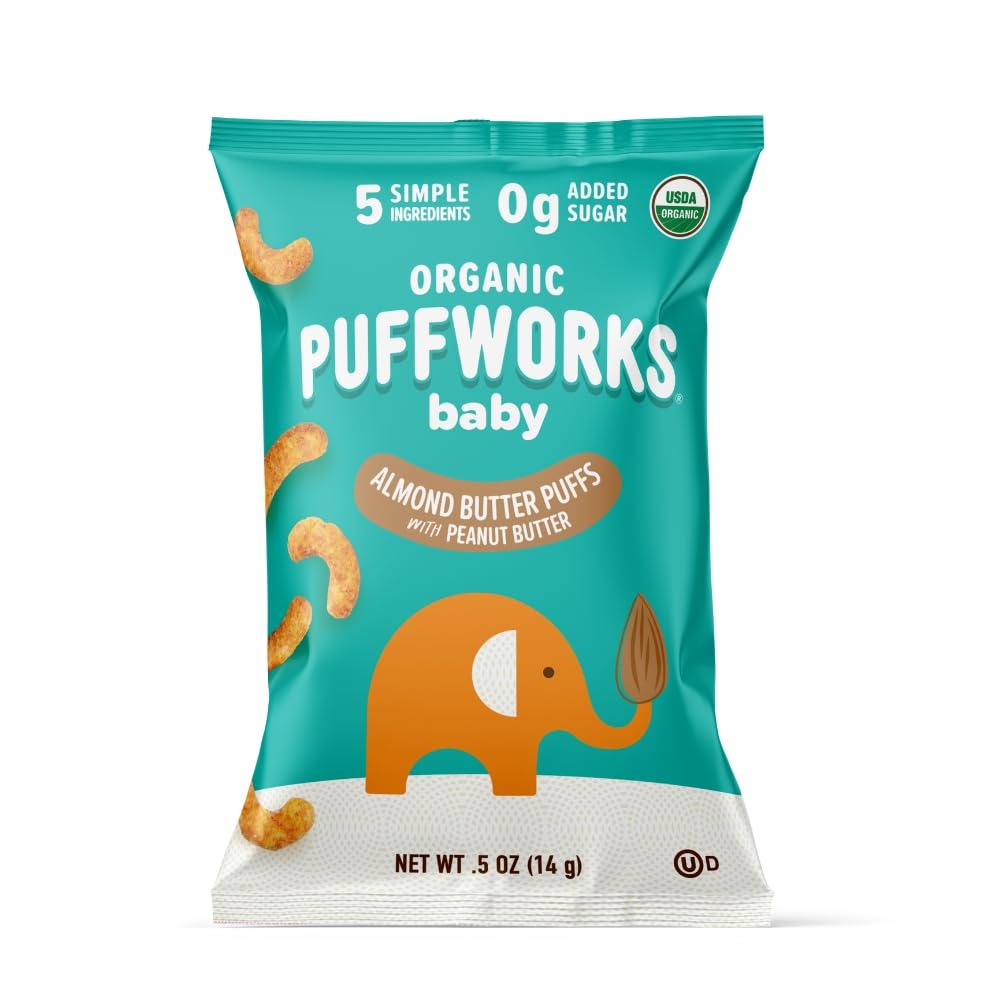
Item Name: Puffworks Baby Organic Almond Butter Puffs, with Peanut Butter, Plant-Based Protein, USDA Organic, Gluten-Free, Vegan, Non-GMO, Kosher, 0.5 Ounce (Pack of 12)
Product Description: Our Puffworks baby Organic Almond Butter Puffs are made with simple, organic ingredients with your baby in mind. These puffs are easy for babies to hold, lower in sodium, contain zero grams of added sugar and are softer than our other nut butter puffs so they dissolve easily when eaten. With organic almond butter and a touch of peanut butter – these puffs are packed with whole grain corn and plant-based protein so they are as wholesome as they are delicious. If your baby is between the ages of 4-6+ months to 2 years and has already started eating other solids, our Puffs are a great plant-based snack that will also help take the stress and mess out of early almond introduction. Plus, this crunchy treat is USDA Certified Organic, Non-GMO Project Verified, and Gluten Free and Kosher Certified. Founded in Portland, Oregon, Puffworks is on a mission to make plant-based snacking delicious.
Value: 6.0
Unit: Ounce

Price: 35.49